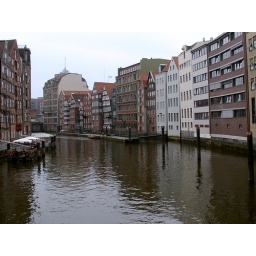
Old houses crammed next to new ones along the Elbe river in Hamburg.